Corynaeus

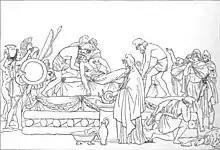
"Funeral Rites of Misenus" illustration from "The Wanderings of Æneas and the Founding of Rome" (1890)

There are various spellings of the name in the surviving manuscripts of the "Aeneid". Christian Gottlob Heyne extrapolated that the Greek form of the name would be from meaning 'club' (often iron shod) or 'mace'. Saunders agreed with this etymology for the name of Corynaeus of book twelve, as suggested by his throwing of a club (the burning firebrand) at Ebysus, but put forward an alternative etymology for the Corynaeus of books six and nine, who she described as one of several Trojan characters who may have their names derived from places: in this instance either the Corynaeum, a peak of Mount Mimas, or the city of Koryne below it.